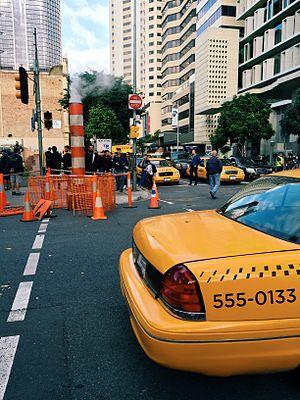
Thor : Ragnarok est un film de super-héros américain réalisé par Taika Waititi, sorti en 2017.